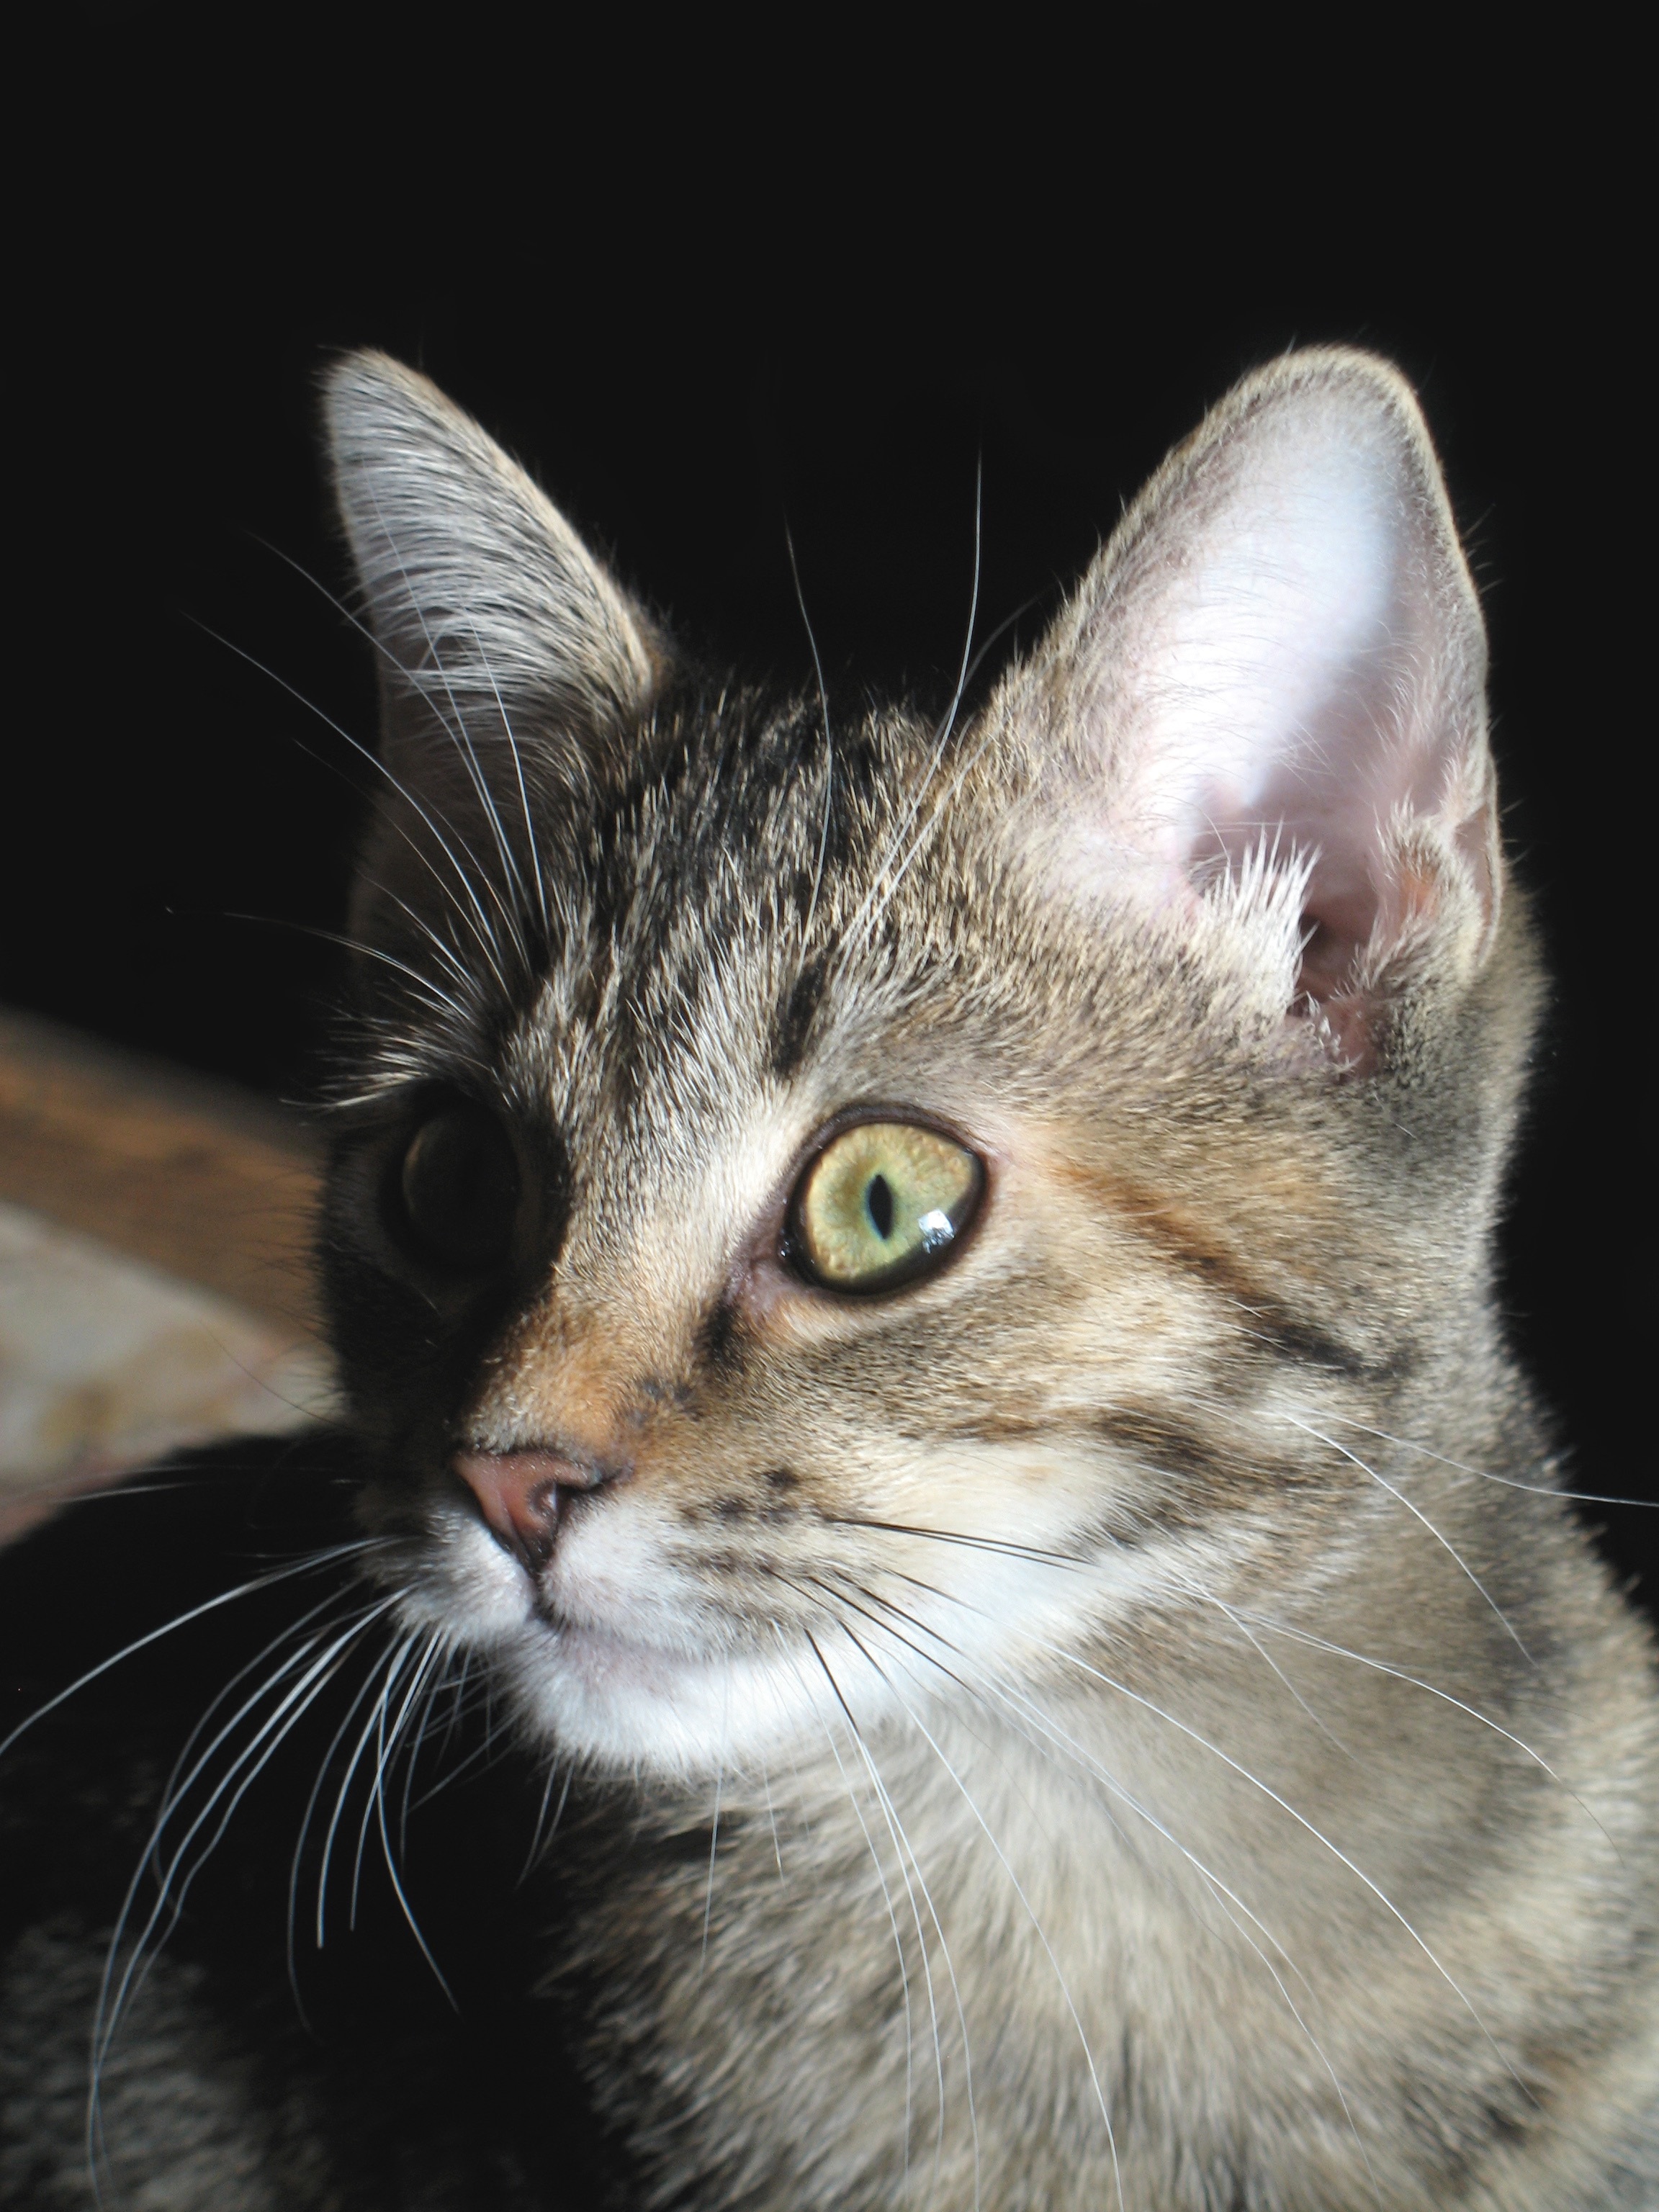
kitten, cat, mammal, fauna, close up, whiskers, vertebrate, curious, attention, domestic cat, mackerel, cat face, european shorthair, small to medium sized cats, cat like mammal, carnivoran, domestic short haired cat, domestic long haired cat